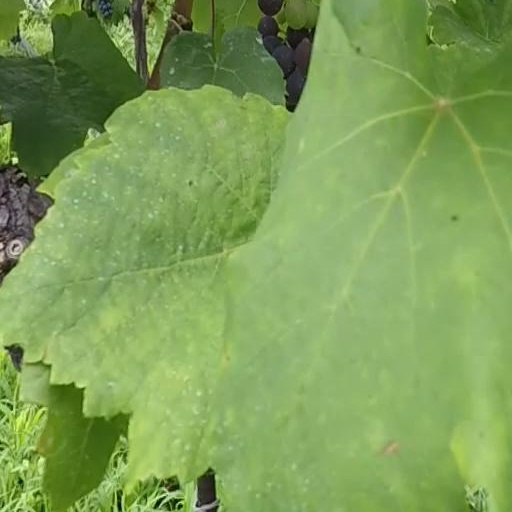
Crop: grape